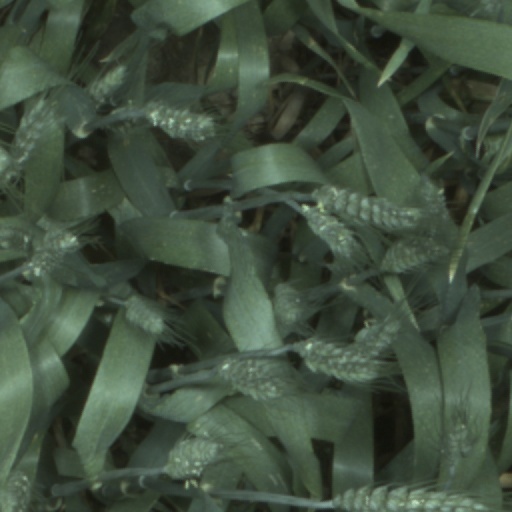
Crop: wheat